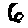
Label: 6